Frontotemporal lobar degeneration

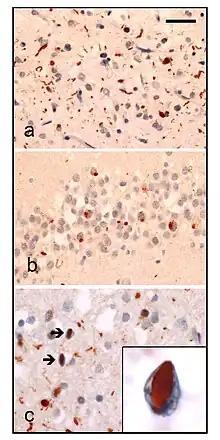
Neuropathologic analysis of brain tissue from FTLD-TDP patients. Ubiquitin immunohistochemistry in cases of familial FTLD-TDP demonstrates staining of (a) neurites and neuronal cytoplasmic inclusions in the superficial cerebral neocortex, (b) neuronal cytoplasmic inclusions in hippocampal dentate granule cells, and (c) neuronal intranuclear inclusions in the cerebral neocortex (arrows). Scale bar; (a) and (b) 40 μm, (c) 25 μm, insert 6 μm.

Frontotemporal lobar degeneration (FTLD) is a pathological process that occurs in frontotemporal dementia. It is characterized by atrophy in the frontal lobe and temporal lobe of the brain, with sparing of the parietal and occipital lobes.